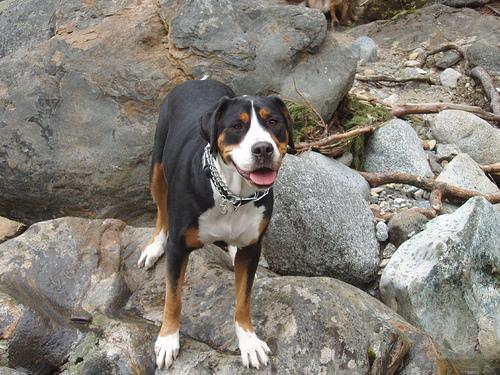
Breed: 237-n000086-Greater_Swiss_Mountain_dog